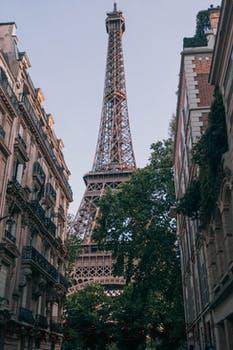
Label: Watermark